Italian corvette Vettor Pisani

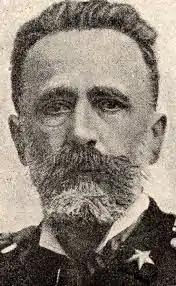
Admiral Giuseppe Palumbo, who commanded during her voyage overseas

The design for was prepared by the naval engineer Giuseppe Micheli. was long between perpendiculars, and she had a beam of and an average draft of . She displaced . She had a crew of 226.